Dodgeville Mill

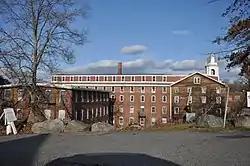

The Dodgeville Mill is a historic mill complex at 453 South Main Street in Attleboro, Massachusetts. With industrial history dating to 1809, it is one of the city's oldest industrial sites. The complex now consists of an accretion of frame and brick buildings, constructed over the 19th and early 20th centuries. Textile production, which included manufacture of Fruit of the Loom branded products, ended at the site in 1970s.